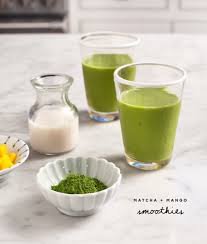
Label: Mango